Elasticity (economics)

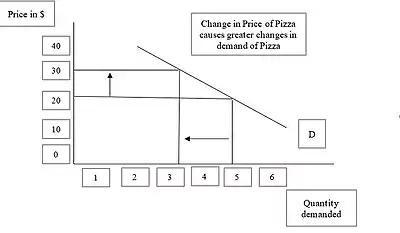

The concept of price elasticity was first cited in an informal form in the book "Principles of Economics" published by the author Alfred Marshall in 1890. Subsequently, a major study of the price elasticity of supply and the price elasticity of demand for US products was undertaken by Joshua Levy and Trevor Pollock in the late 1960s.